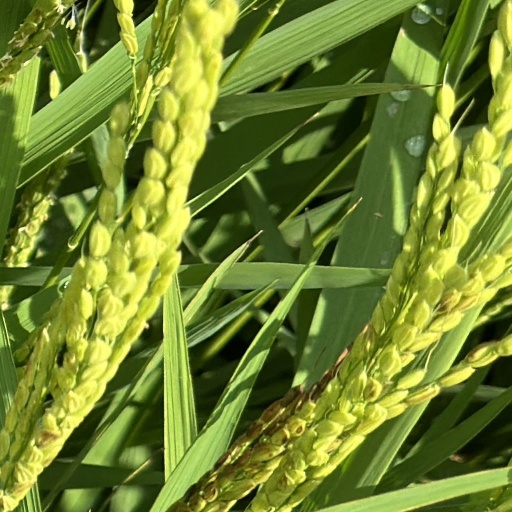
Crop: rice